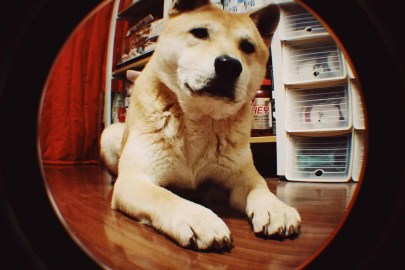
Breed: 1043-n000001-Shiba_Dog